Roussel R-30

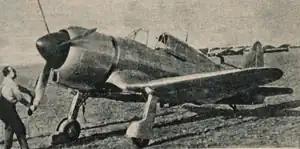

The Roussel R-30 was a French light fighter-bomber prototype of the 1930s.